Caesarea Maritima

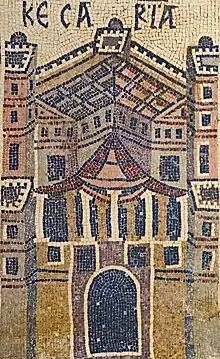
Depiction of Caesarea in the Umm ar-Rasas mosaics, circa 8th century

According to the Acts of the Apostles, Caesarea was first introduced to Christianity by Philip the Deacon, who later had a house there in which he gave hospitality to Paul the Apostle. It was there that Peter the Apostle baptized Cornelius the Centurion and his household, the first time Christian baptism was conferred on Gentiles. When newly converted Paul was in danger in Jerusalem, the Christians there accompanied him to Caesarea and sent him off to his native Tarsus. He visited Caesarea between his second and third missionary journeys. Paul was a prisoner in Caesarea for two years before being sent to Rome.